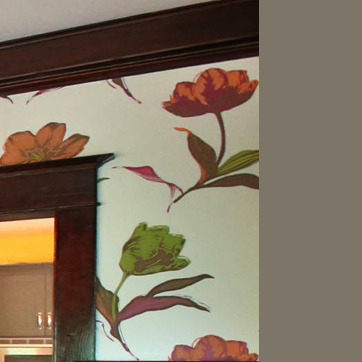
Material: wallpaper